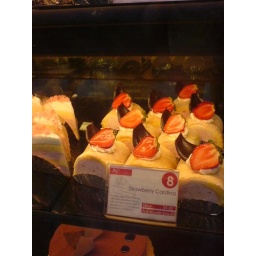
delicious things found in a window on george street